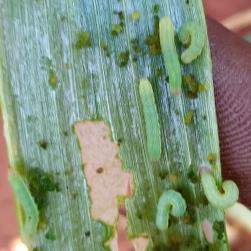
Crop: Onion
Condition: caterpillar-p